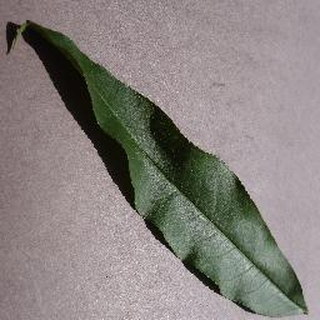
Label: healthy_peach